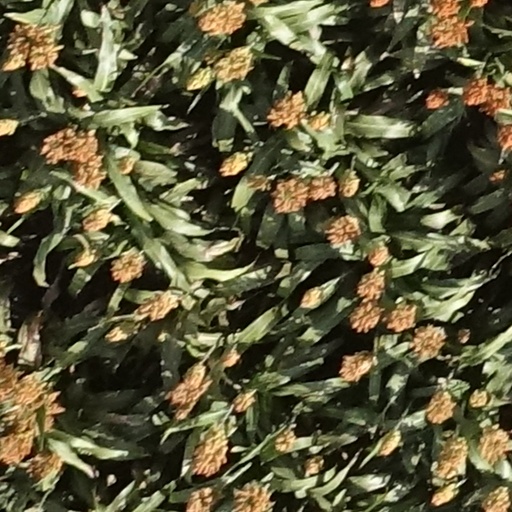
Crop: sorghum